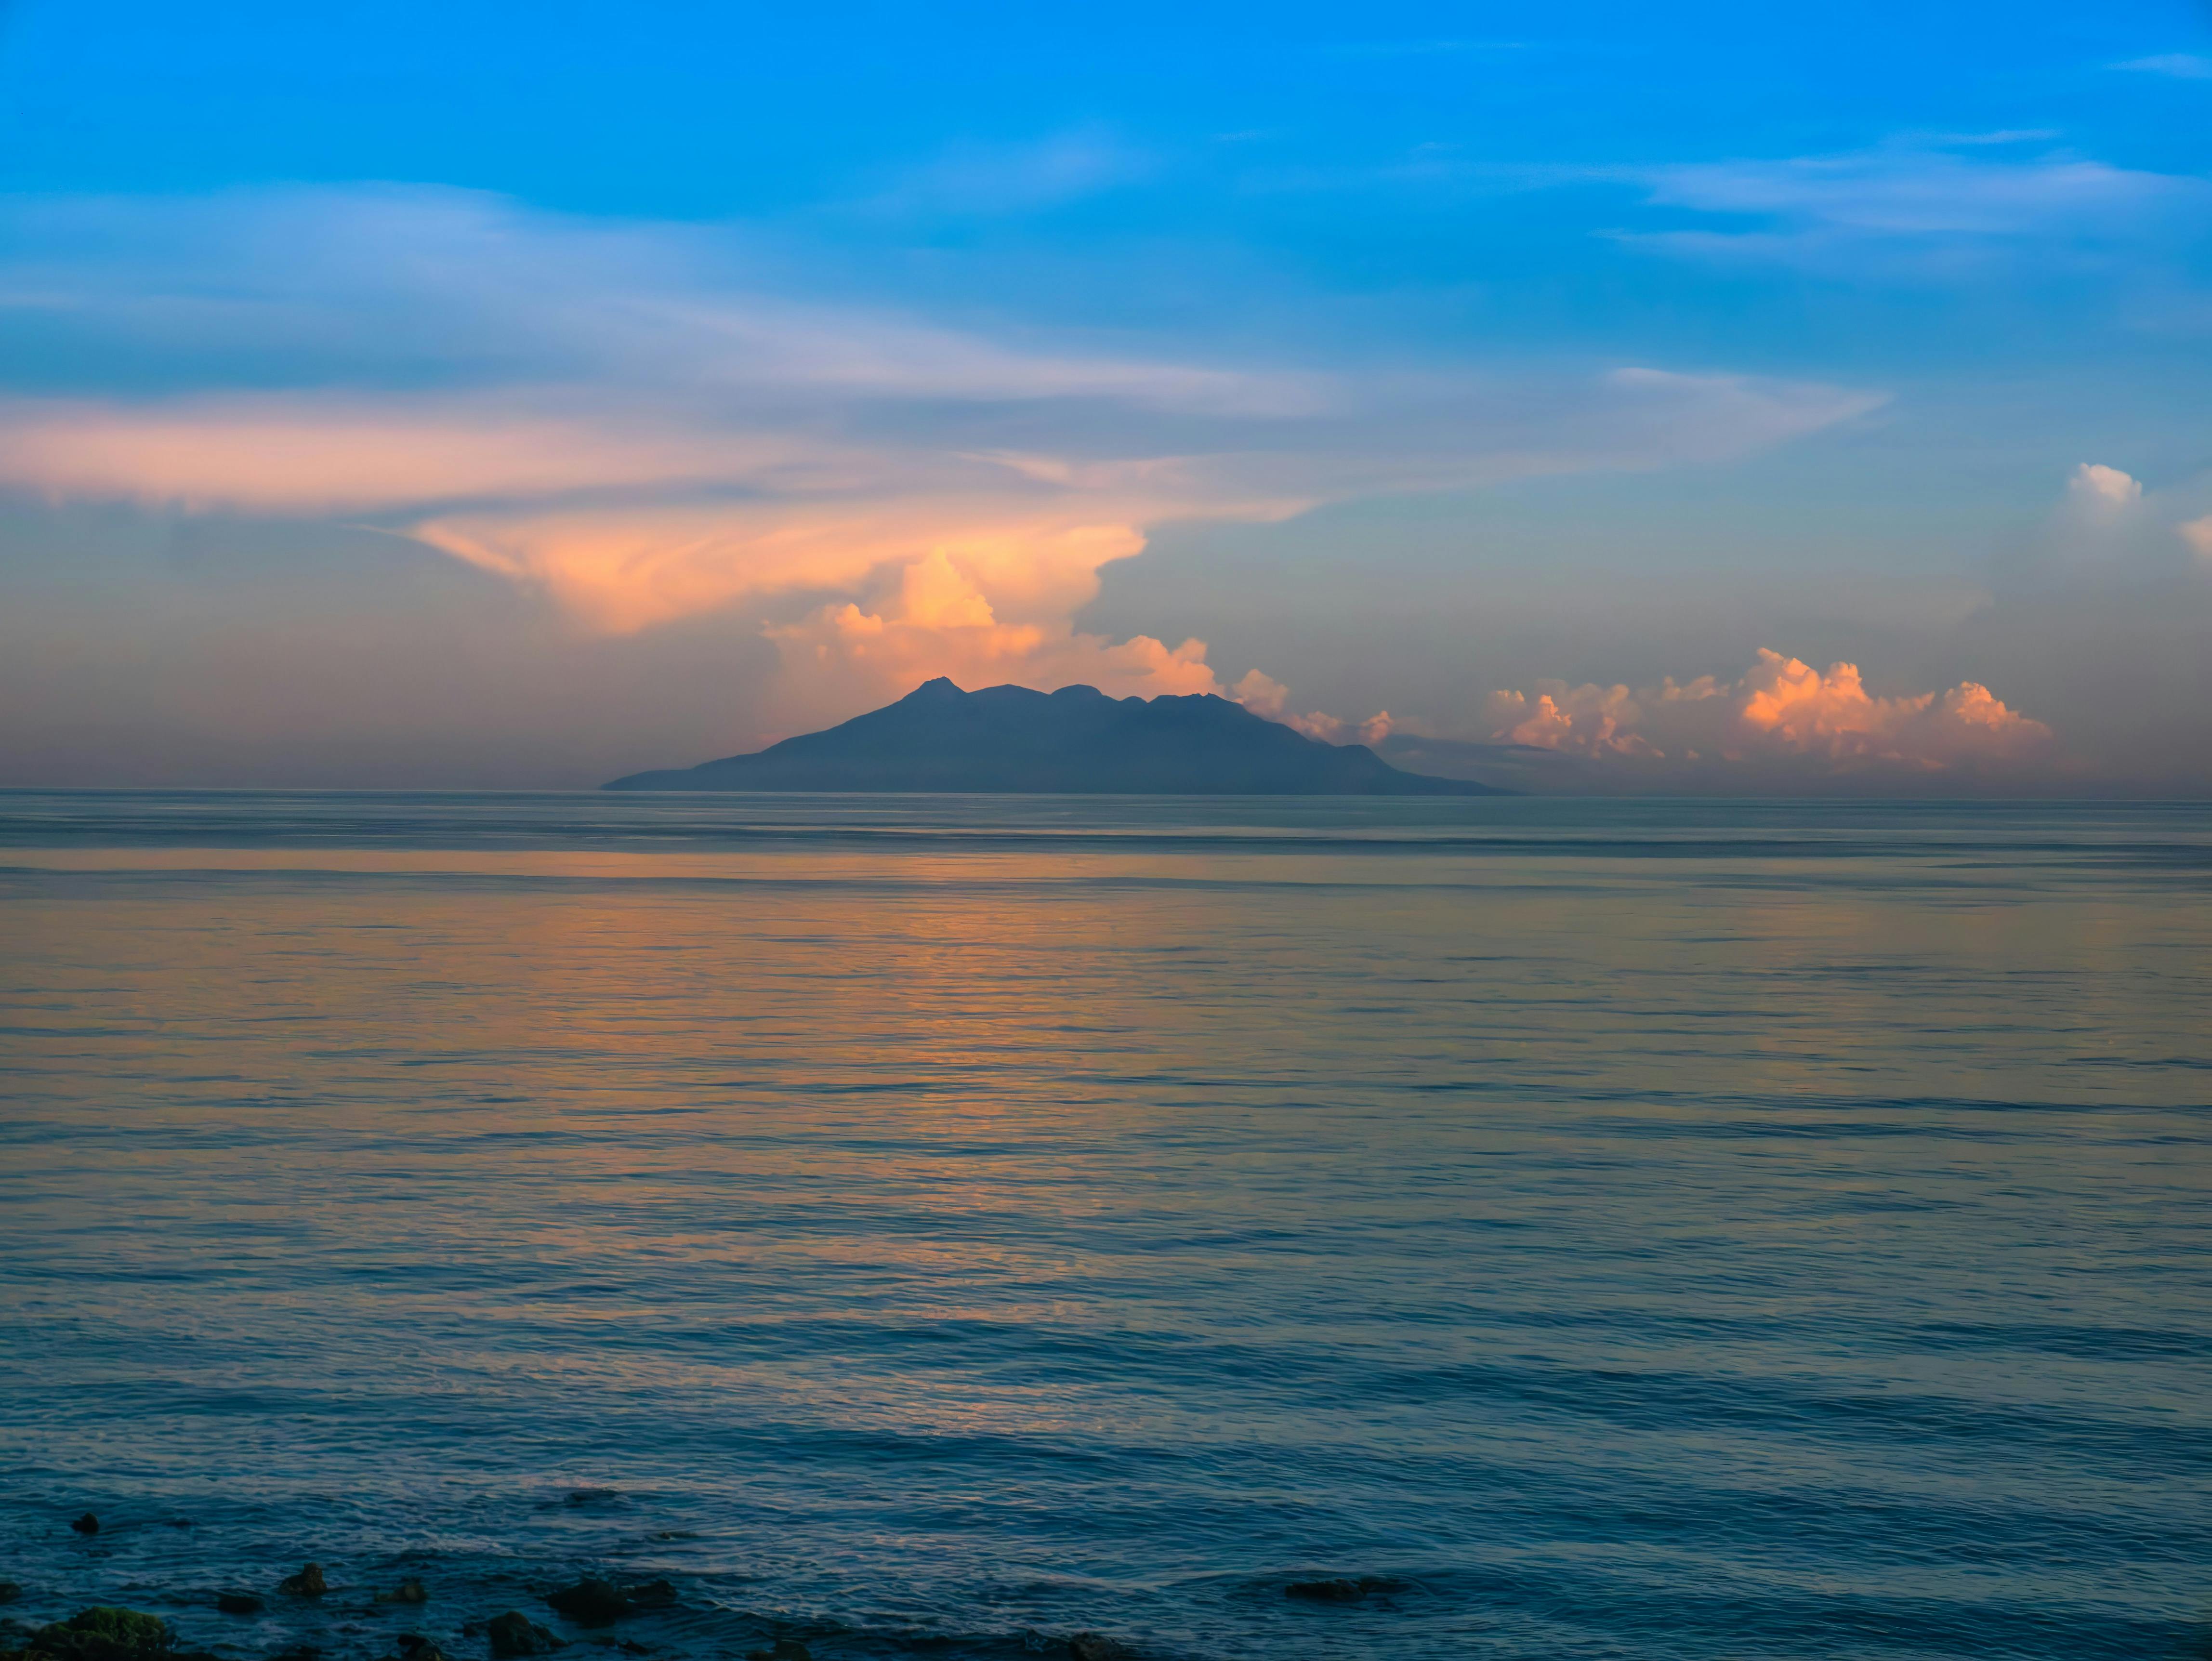
natural, cloud, water, sky, atmosphere, afterglow, dusk, mountain, natural landscape, sunset, red sky at morning, sunrise, atmospheric phenomenon, cumulus, landscape, horizon, lake, waterway, calm, hill, wind wave, dawn, headland, liquid, island, reflection, tropics, mountain range, evening, coast, wave, ocean, rock, sound, loch, bay, cape, inlet, channel, islet, lake district, caribbean